Cebu

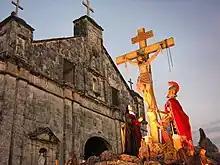
One of the Passus of the Good Friday procession of the Semana Santa of Bantayan showing St. Longinus piercing the side of the Body of Christ. Bantayan's Holy Week processions and practices are said to be the grandest in the Visayas. Bantayan is also the only town in the Philippines where fasting is not strictly observed during Holy Week.

The province of Cebu has 3 highly urbanized cities (the capital city of Cebu, Lapu-Lapu, and Mandaue) which are geographically grouped but governed independent from the province, 6 component cities (Bogo, Carcar, Danao, Naga, Talisay, and Toledo), and 44 municipalities for a total of 53 units as listed below: